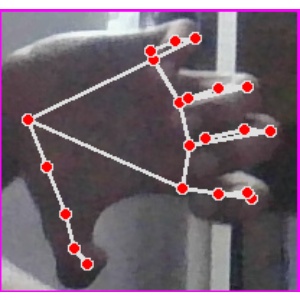
अक्षर: त